Culture of Morocco

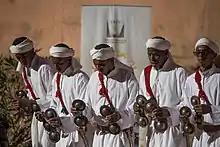
A group performing Gnawa in Zagora, southeastern Morocco

Moroccan music is characterized by its great diversity from one region to another. It includes Arabic music genres, such as chaâbi and aita in the Atlantic plains (Doukkala-Abda, Chaouia-Ouardigha, Rehamna), "melhoun" in the cities associated with al-Andalus (Meknes, Fes, Salé, Tetouan, Oujda...), and Hassani in the Moroccan Sahara. There is also Berber music such as the Rif "reggada", the "ahidus" of the Middle Atlas and the Souss "ahwash". In the South there is also "deqqa Marrakshia" and gnawa. In addition, young people synthesize the Moroccan spirit with influences from around the world (blues, rock, metal, reggae, Moroccan rap, etc.).